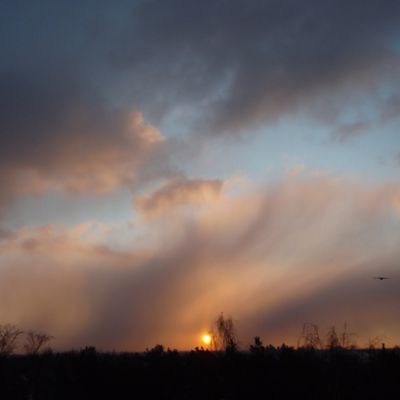
Cloud type: Altocumulus (Ac)